Rail transport in Australia

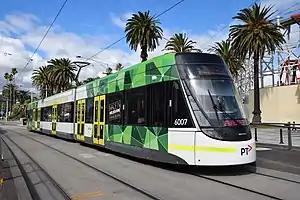
E-class Melbourne trams operated by Yarra Trams.

Licensing of personnel with nationally recognised credentials facilitates the transfer of those employees from one state or operator to another, as traffic demands.